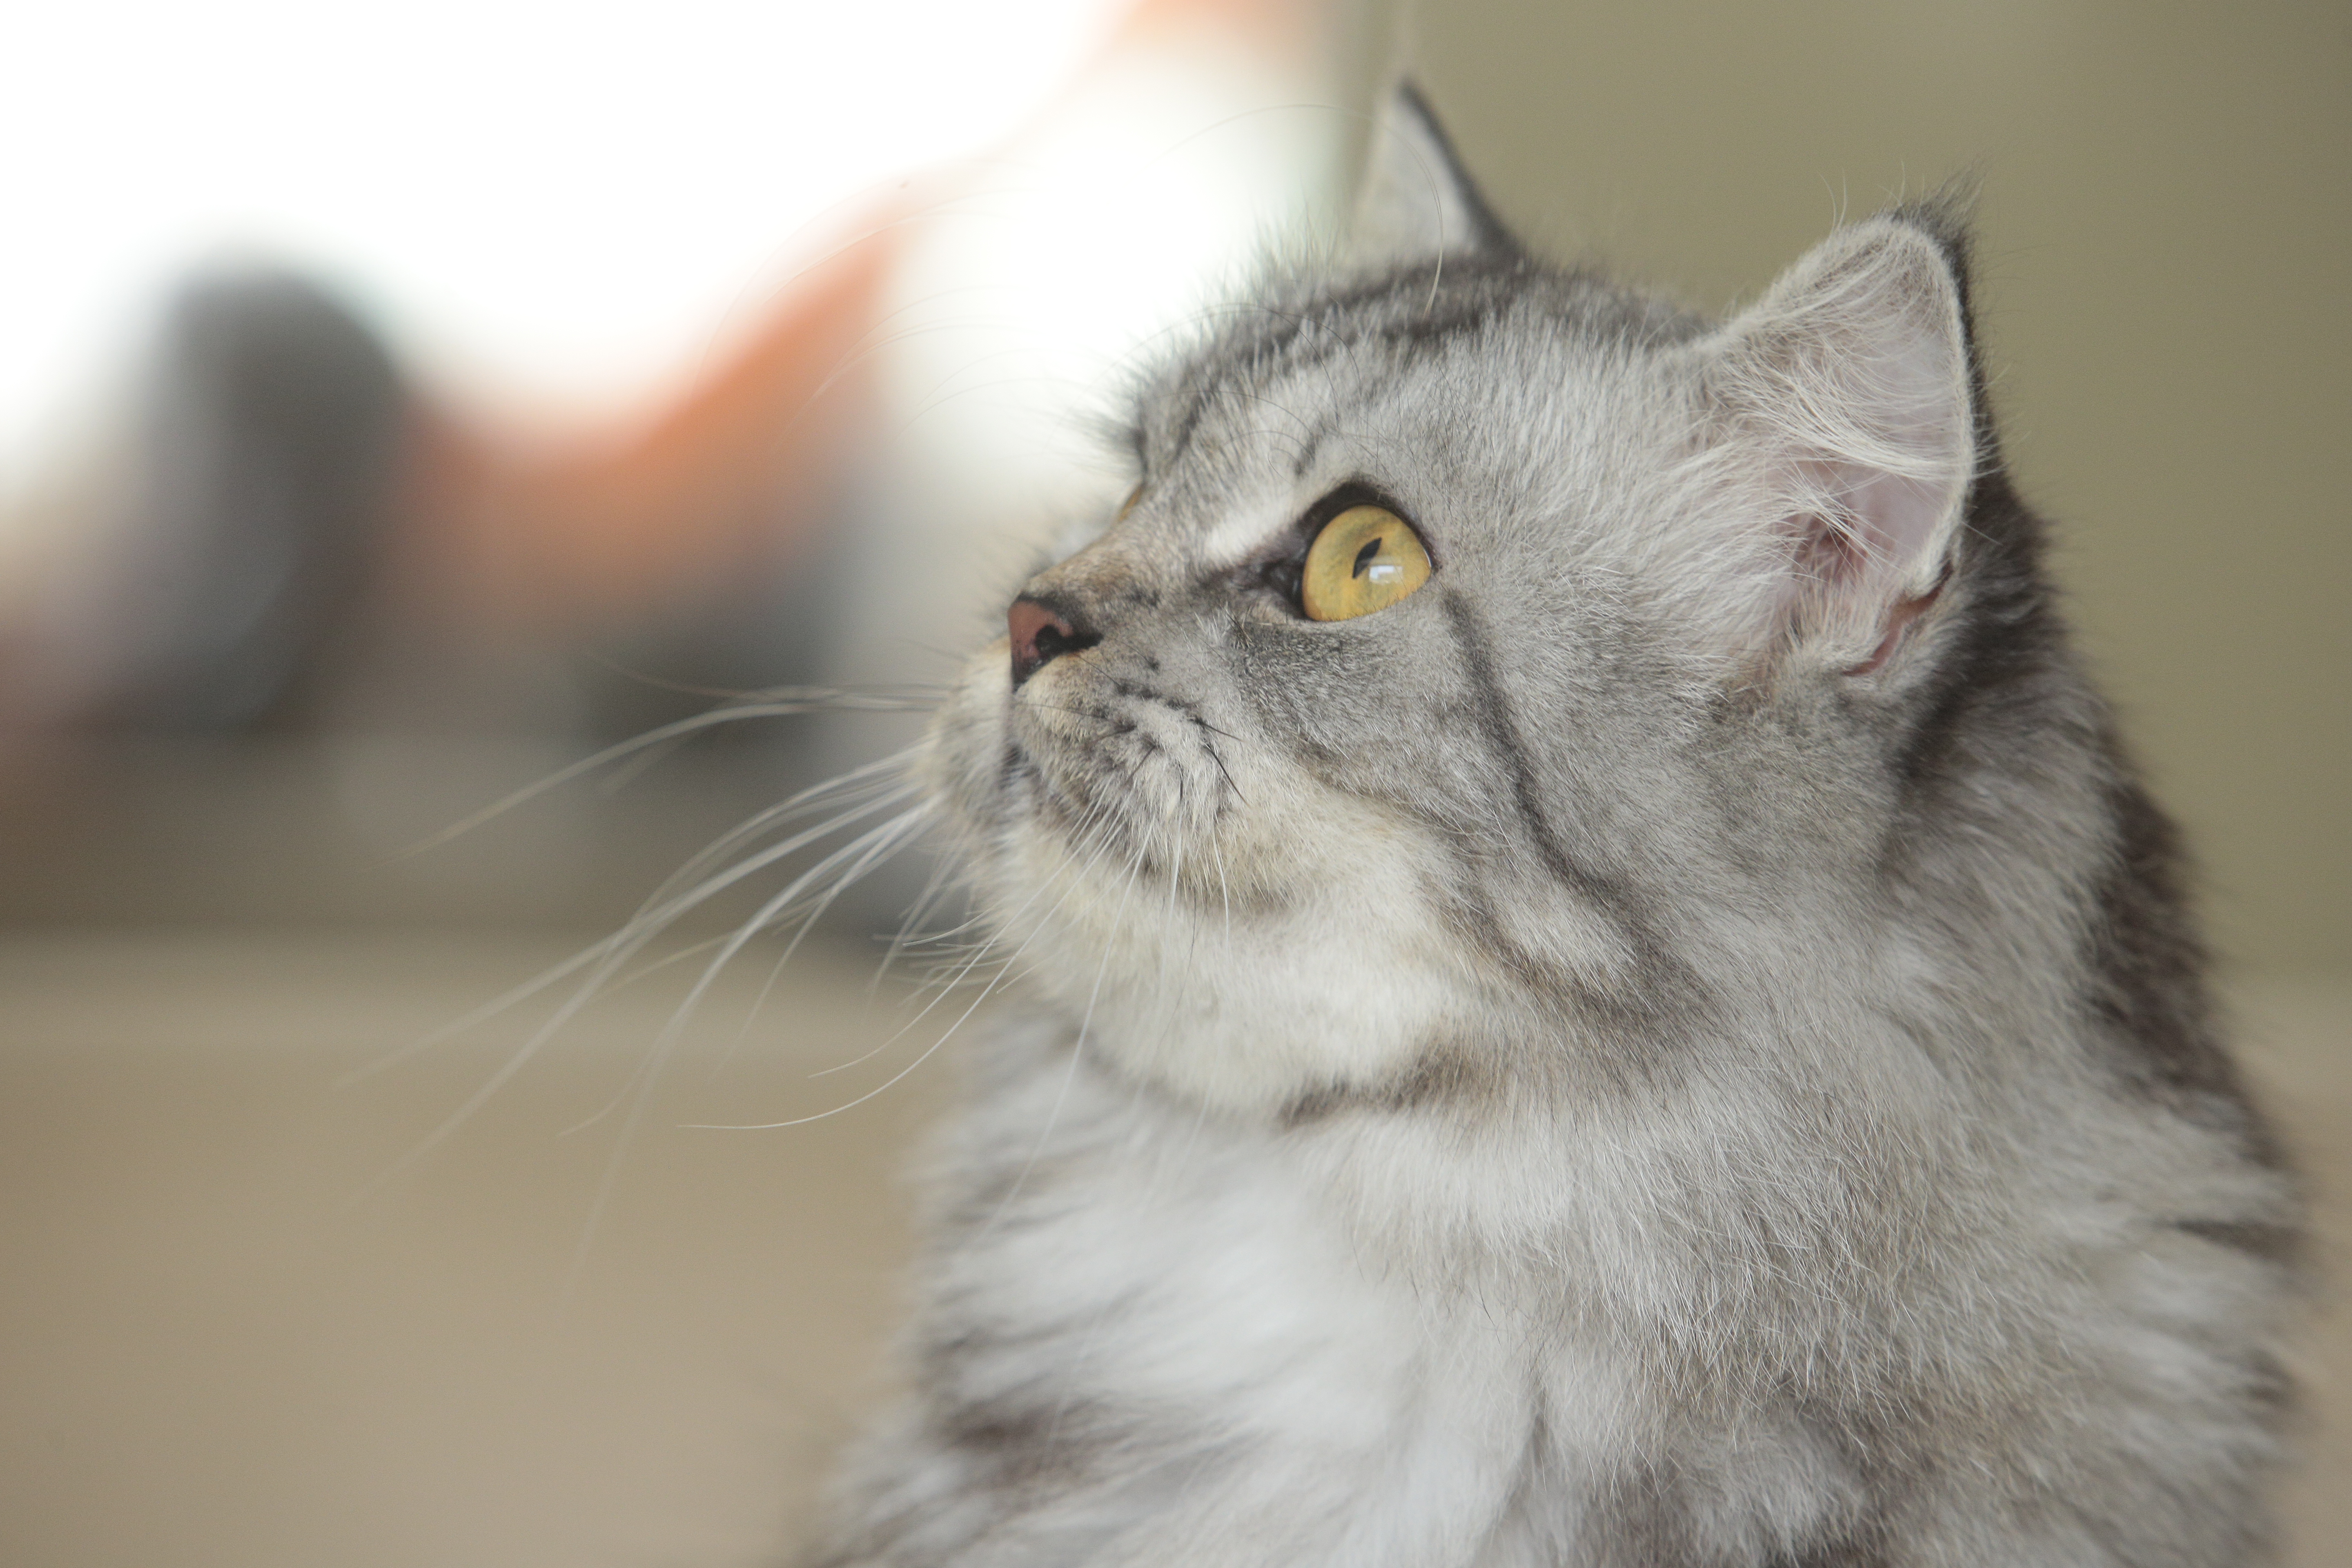
cat, felidae, carnivore, small to medium sized cats, whiskers, snout, domestic short haired cat, fur, wildlife, terrestrial animal